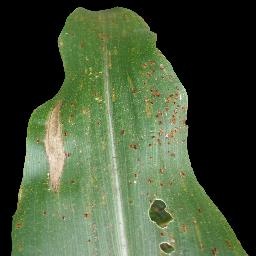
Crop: corn
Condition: (maize)_common_rust